Gwalior Fort

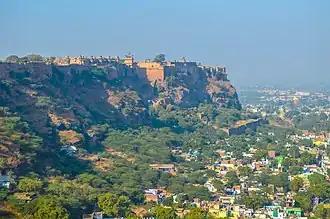
Aerial view of Gwalior Fort

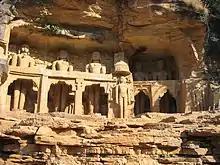
Rock cut images of the Tirthankaras.

The exact period of Gwalior Fort's construction is uncertain 5th ce to 6th ce. According to a local legend, the fort was built by a local king named Suraj Sen the kacchapghata dynasty in 600 CE. He was cured of leprosy, when a sage named Gwalipa offered him the water from a sacred pond, which now lies within the fort. The grateful king constructed a fort and named it after the sage. The sage bestowed the title "Pala means" ("protector") upon the king and told him that the fort would remain in his family's descendants possession, as long as they bear this title. 16 descendants of Suraj Sen Pal controlled the fort, but the 17th, named Tej Karan, lost it. After his descendants go to the narwar.then in 11 century he come to dhundhar region and establish the kachhwaha dynasty under the dulha rai of narwar.